Sevrey

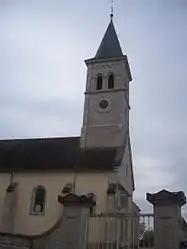
The church in Sevrey

Sevrey is a commune in the Saône-et-Loire department in the region of Bourgogne-Franche-Comté in eastern France.